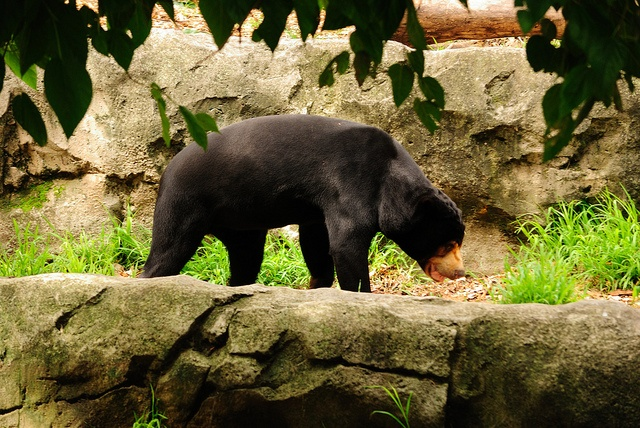
A bear is in an enclosure next to a stone wall.
A bear is getting a close up of the ground.
A black bear walking next to a stone mountain.
A black bear looking down while standing on a rock.
A big black bear on display at the zoo